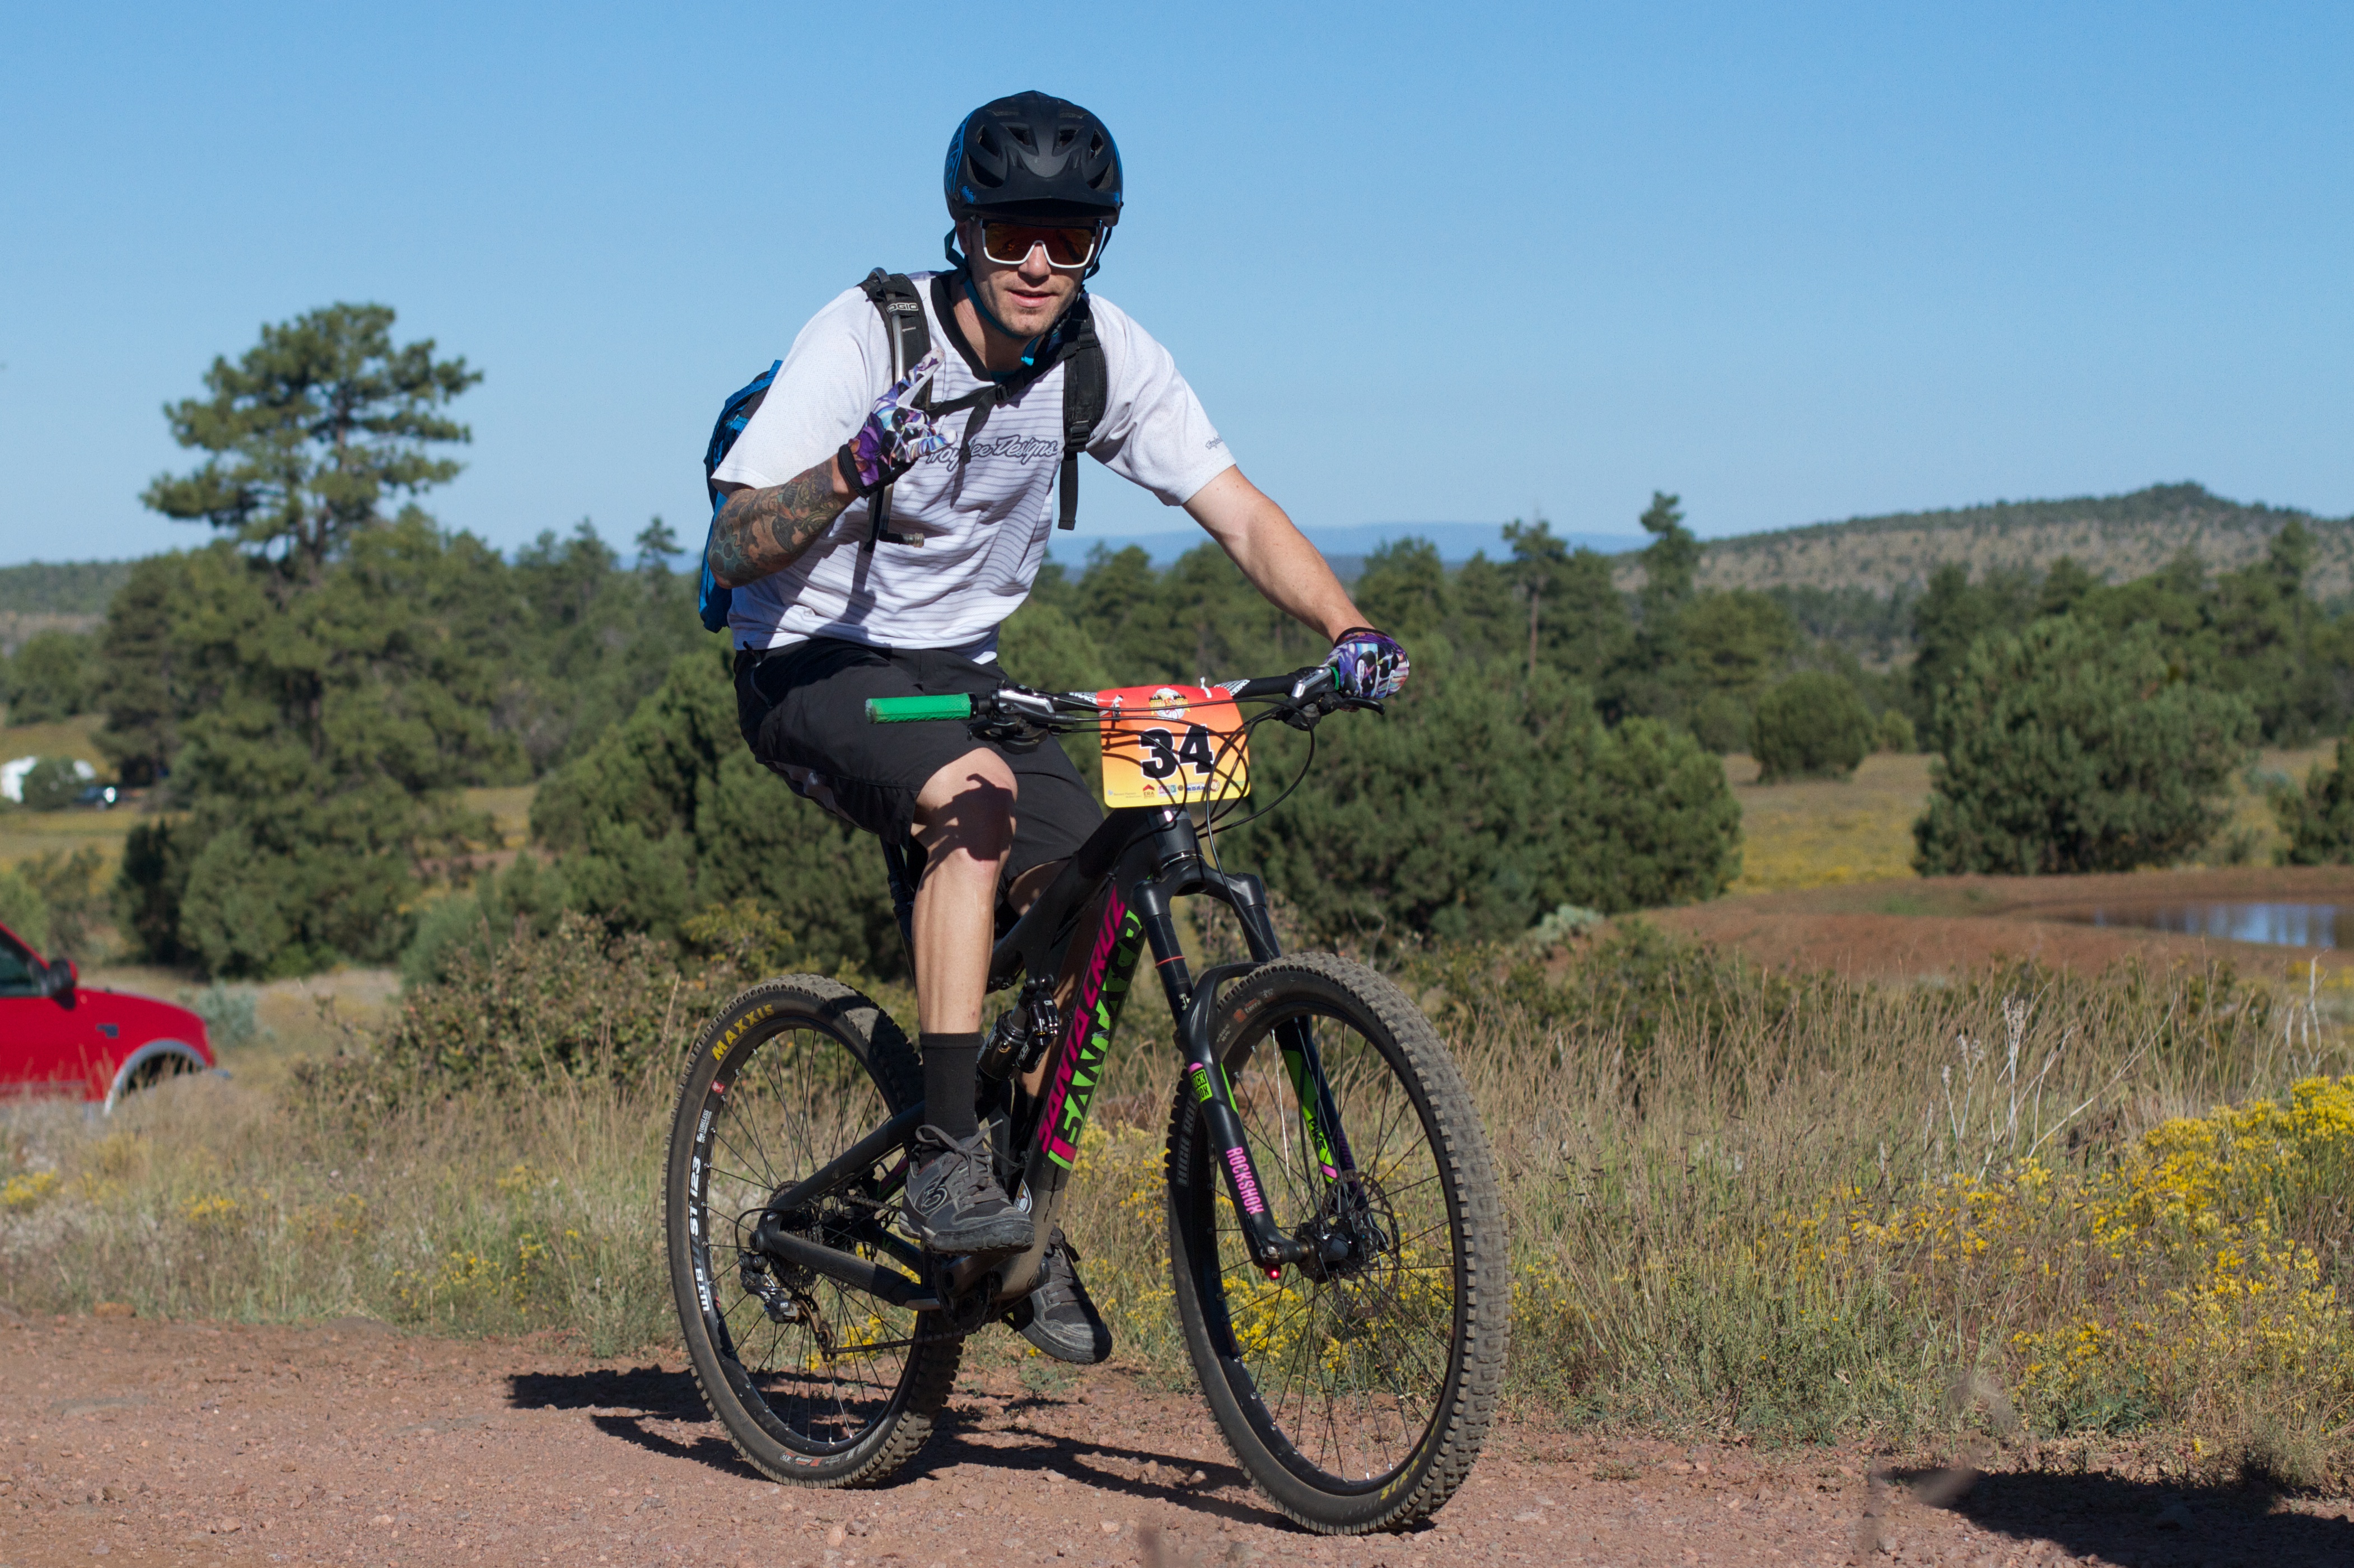
bicycle, vehicle, extreme sport, sports equipment, mountain bike, cycling, race, sports, fotr, mountain biking, road cycling, cycle sport, cyclo cross, bicycle racing, bicycle motocross, road bicycle, endurance sports, racing bicycle, road bicycle racing, duathlon, mountain bike racing